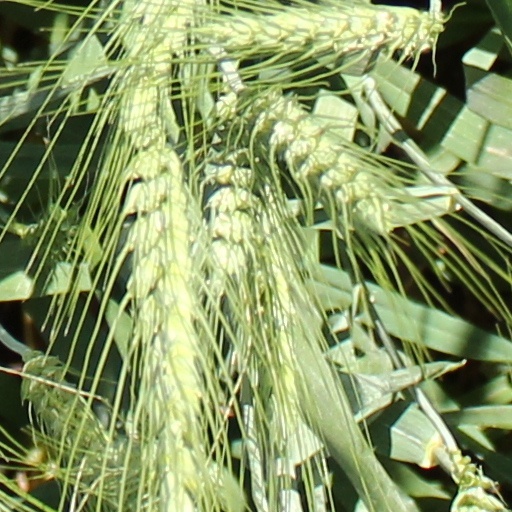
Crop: wheat